Arizona State Capitol

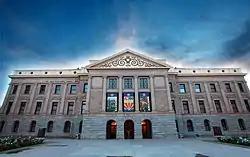
Front view of the original capitol building (2014)

The Arizona Territorial - Arizona State Capitol in Phoenix, Arizona, United States, was the last home for Arizona's territorial government until Arizona became a state in 1912. Initially, all three branches of the new state government occupied the four floors of the statehouse. As the state expanded